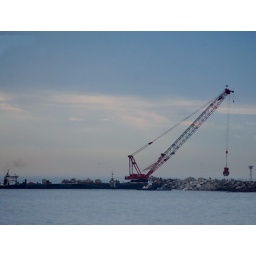
Barge and Crane building up the boulders in the breaker wall